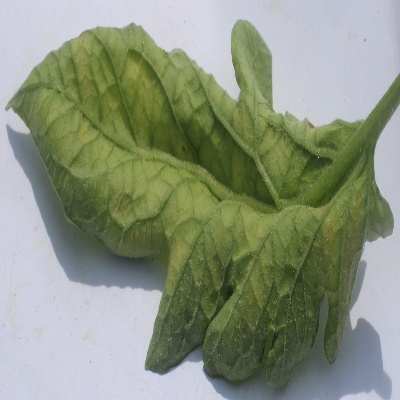
Crop: Tomato
Condition: verticulium wilt